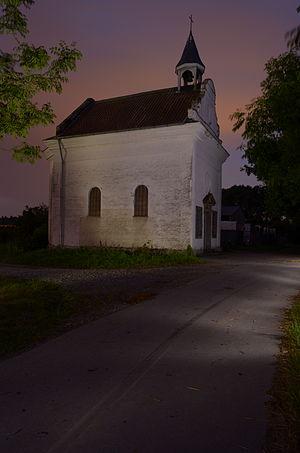
Le light painting est une technique visuelle de prise de vue photographique fondée sur la captation de la lumière, peu importe sa forme et son intensité, sur un capteur optique ou numérique. Cela permet de fixer la lumière dans un état temporel et d’espace. Cette technique consiste à modeler la lumière pour créer des compositions selon l’envie et la volonté du lightpainteur.